Polar seas

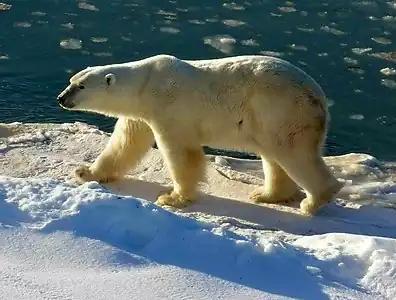
Polar bear in Manitoba, Canada. November 2004.

Polar seas is a collective term for the Arctic Ocean (about 4-5 percent of Earth's oceans) and the southern part of the Southern Ocean (south of Antarctic Convergence, about 10 percent of Earth's oceans). In the coldest years, sea ice can cover around 13 percent of the Earth's total surface at its maximum, but out of phase in the two hemispheres. The polar seas contain a huge biome with many organisms.